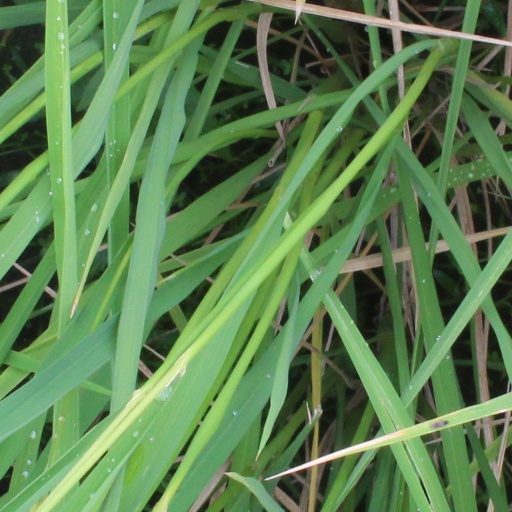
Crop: rice